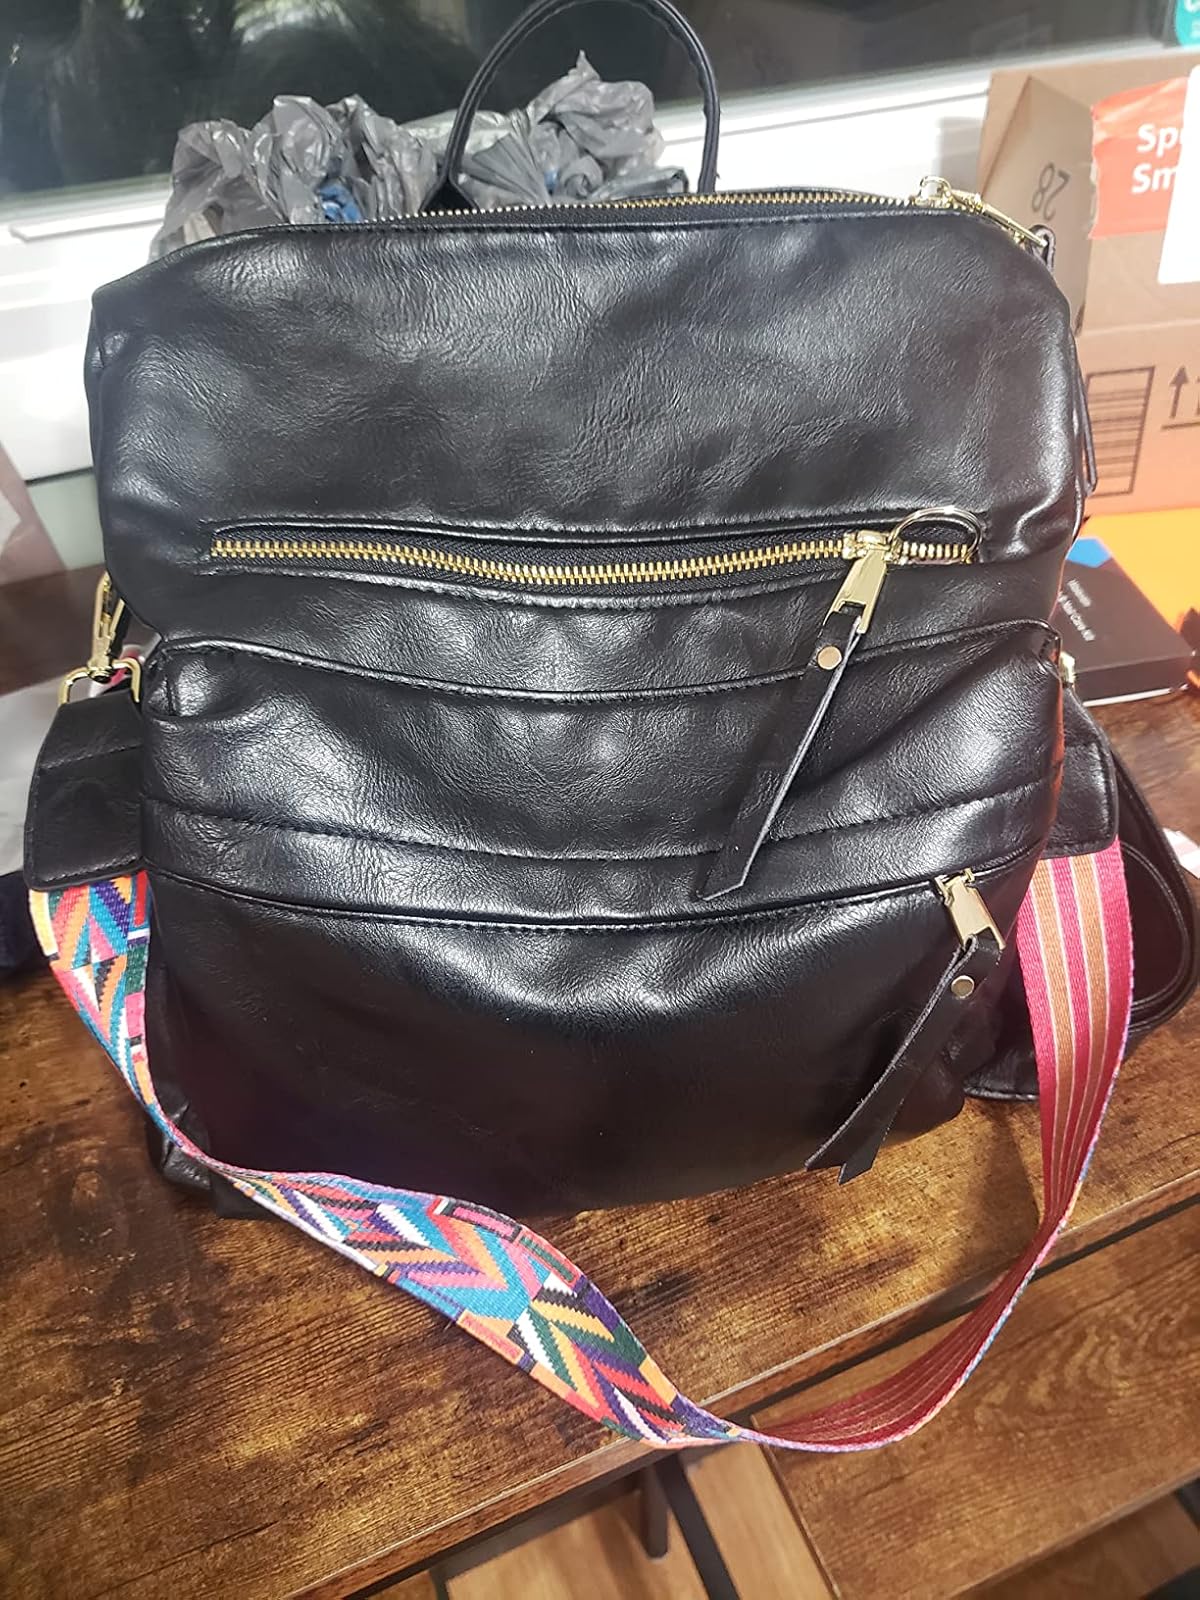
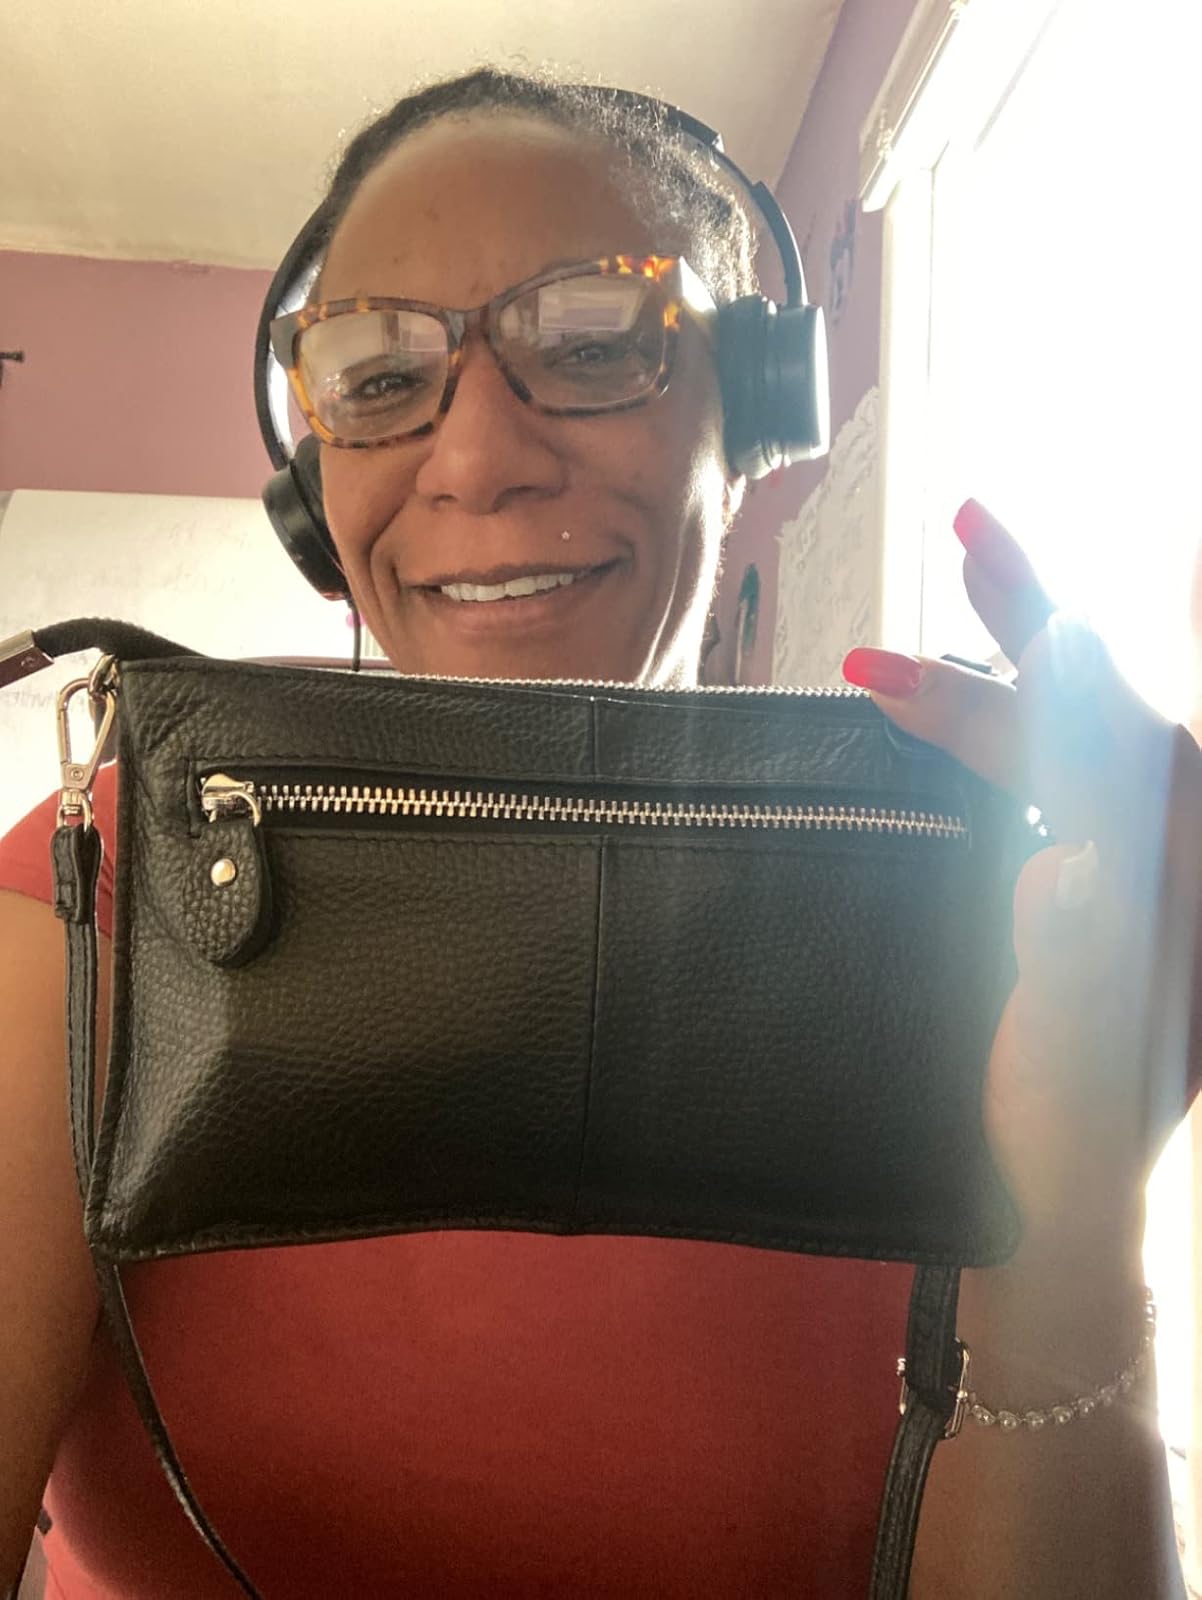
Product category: accessories_handbag
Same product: no